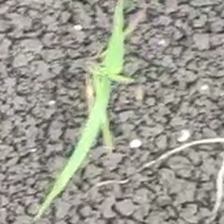
Weed species: Digitaria_SP_(Digitaria Sanguinalis )